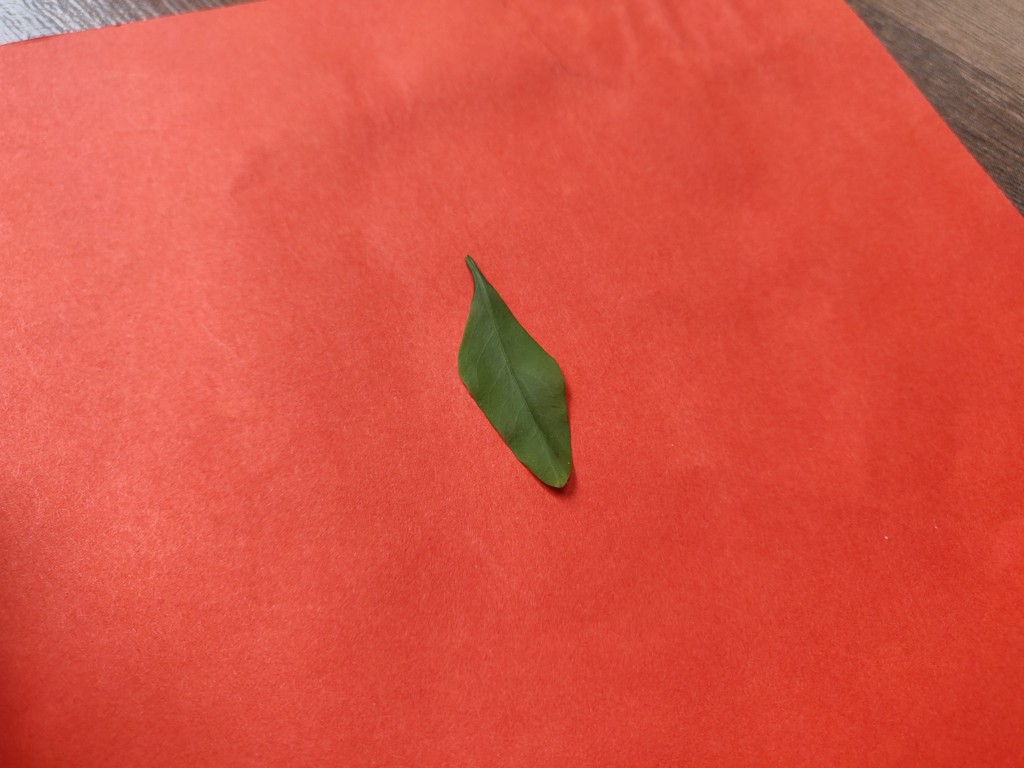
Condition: Healthy
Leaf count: single
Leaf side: front